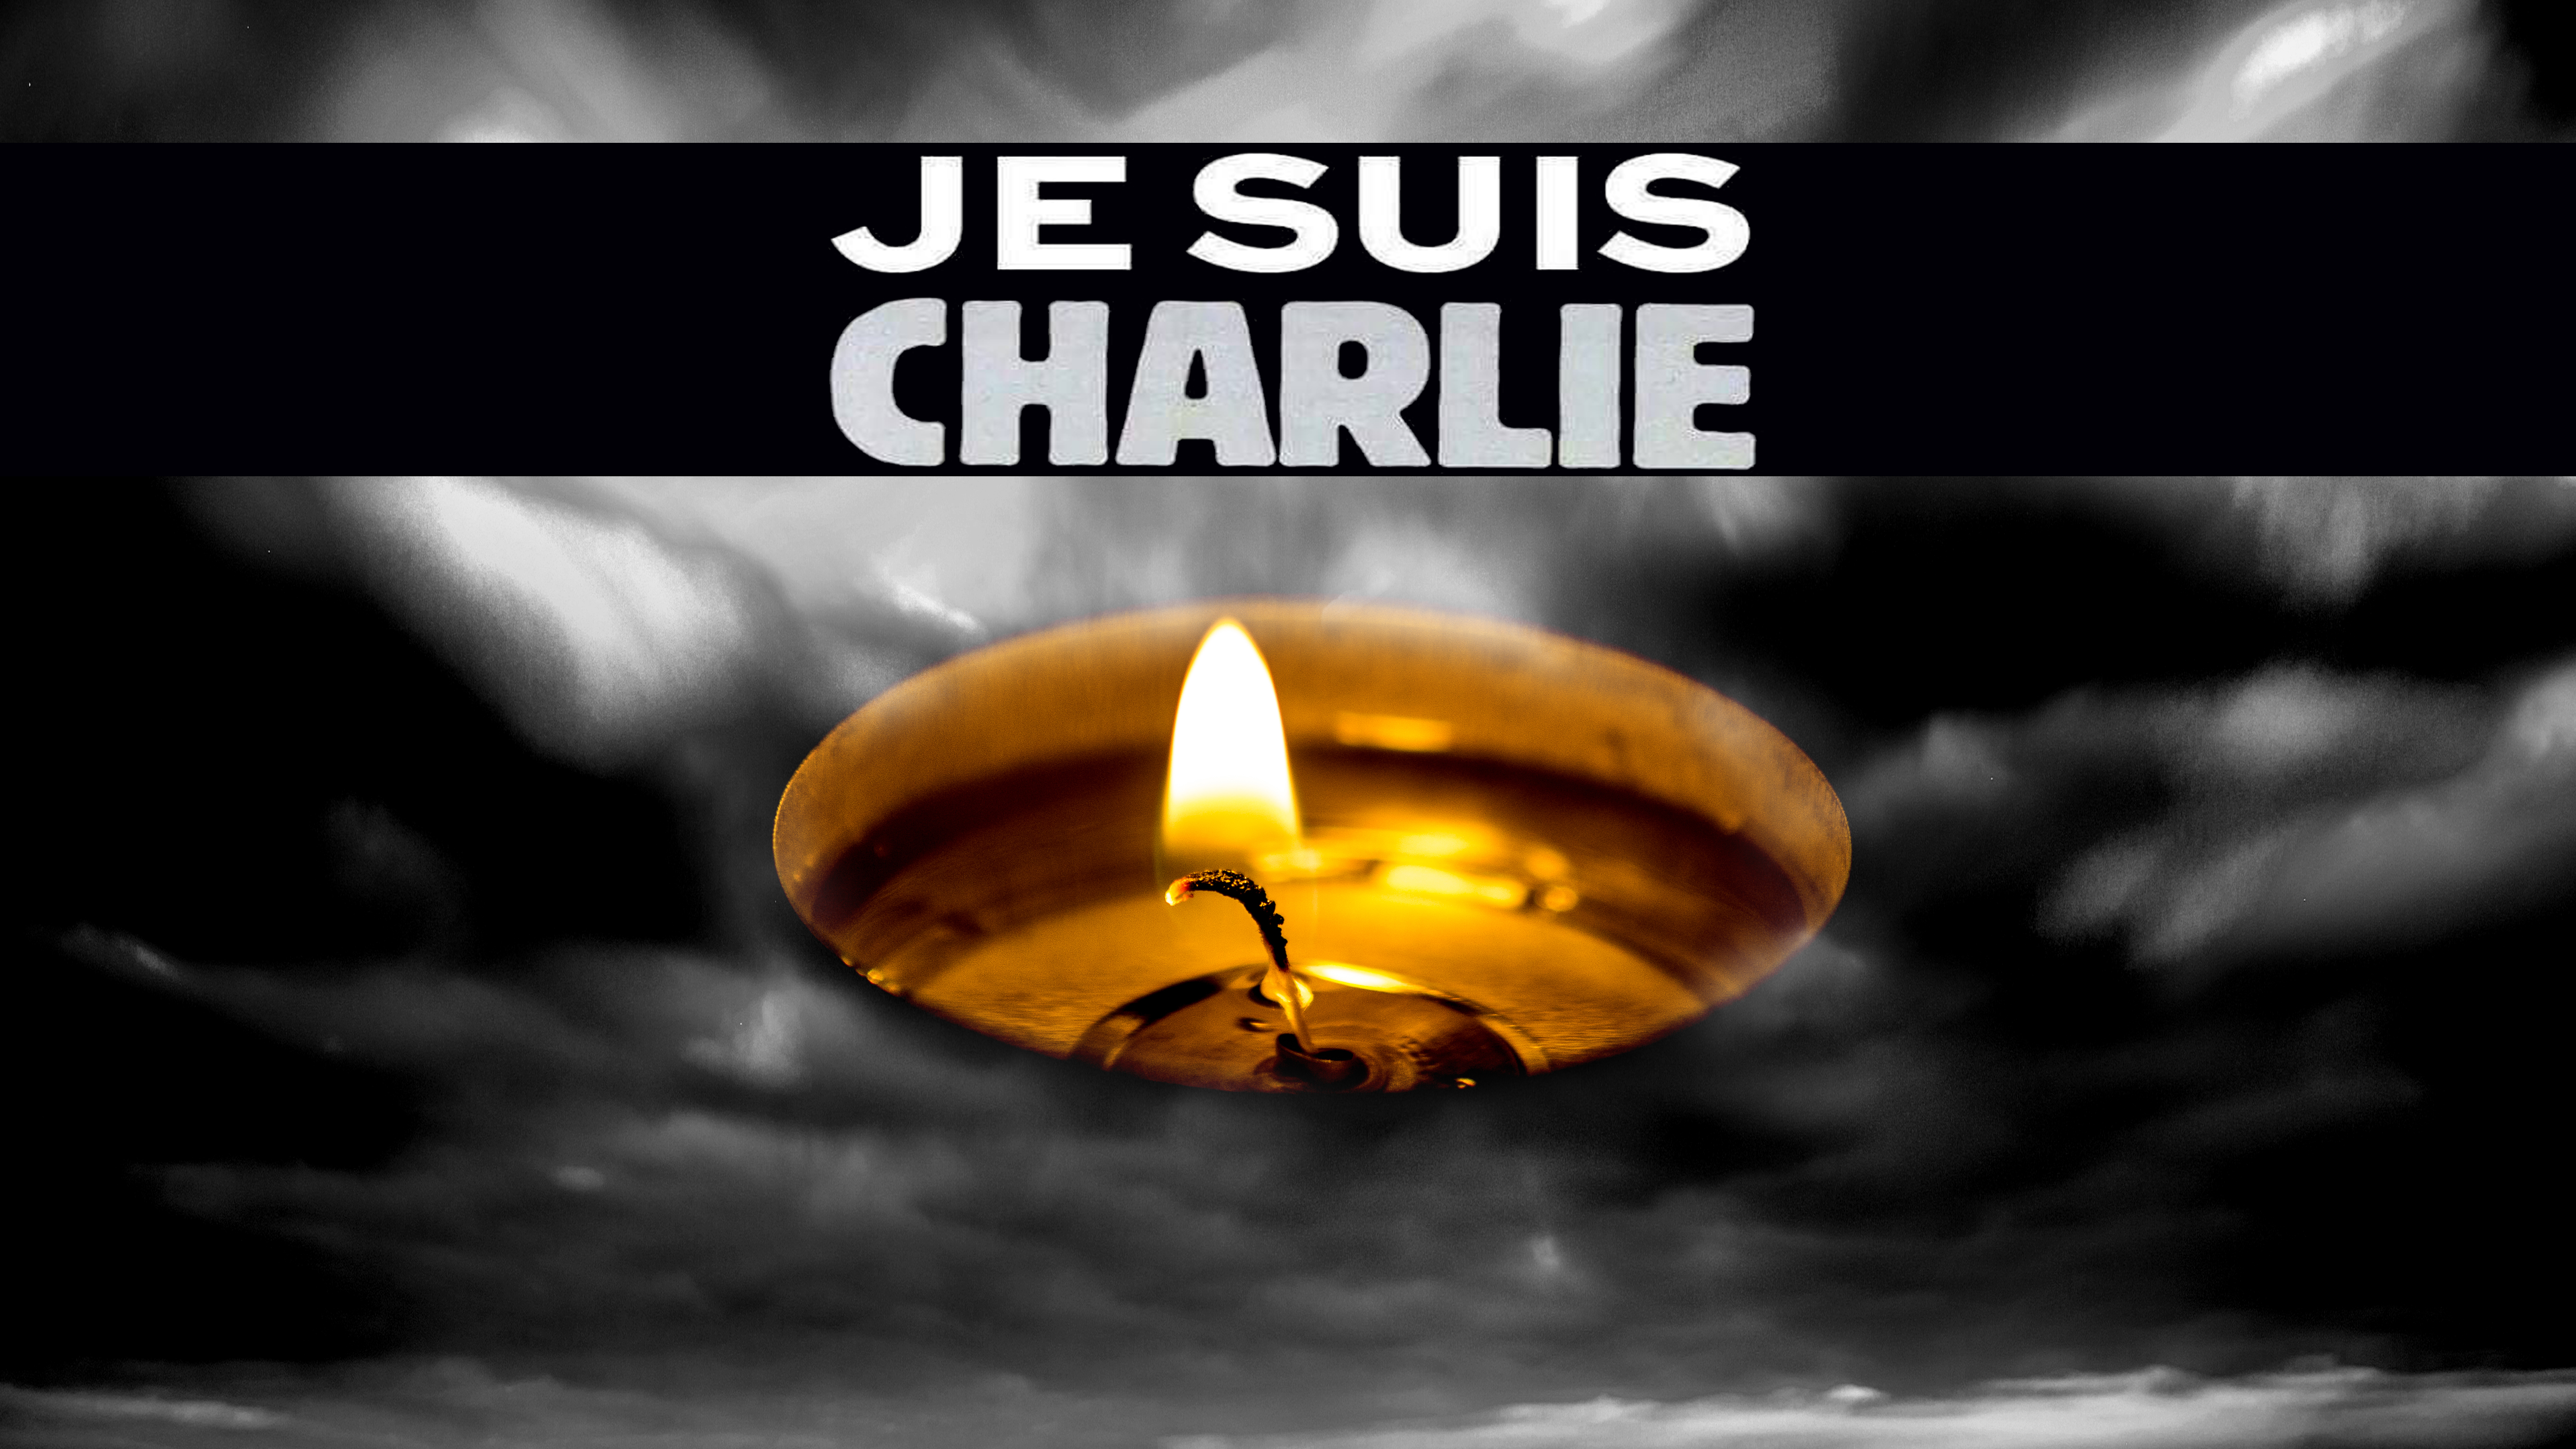
atmosphere, darkness, computer wallpaper